Captain Corelli's Mandolin (film)

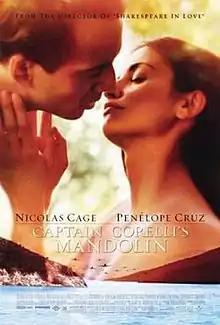
Theatrical release poster

Captain Corelli's Mandolin is a 2001 war film directed by John Madden. It is based on the 1994 novel "Captain Corelli's Mandolin" by Louis de Bernières. The film pays homage to the thousands of Italian soldiers executed at the Massacre of the Acqui Division by German forces in Cephalonia in September 1943, and to the people of Cephalonia who were killed in the post-war earthquake. The novel's protagonists are portrayed by actors Nicolas Cage and Penélope Cruz.